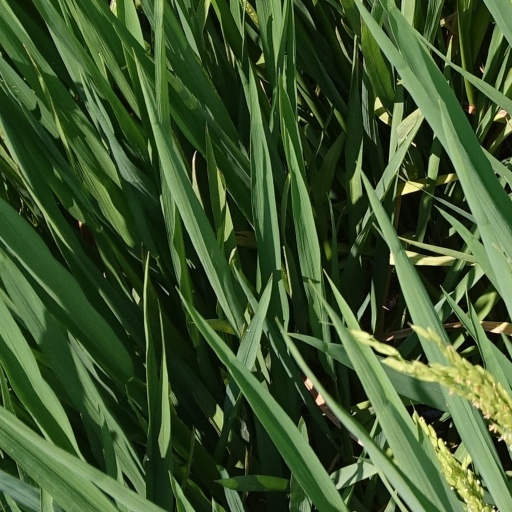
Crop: rice